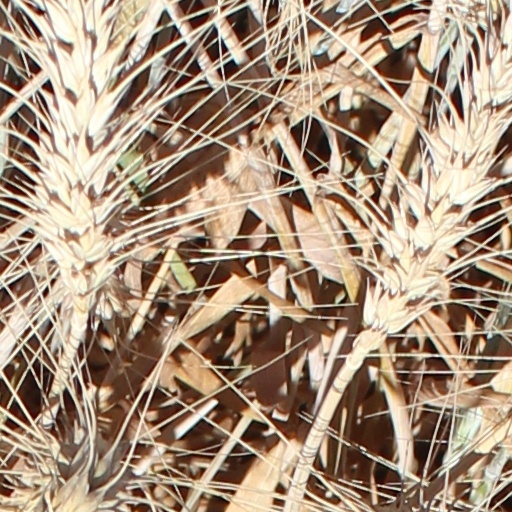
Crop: wheat